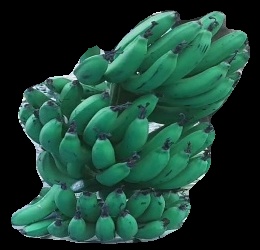
Variety: pachbale
Grade: grade3